Port Chester Clippers

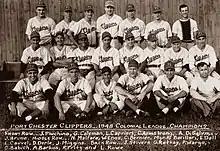
1948 Port Chester Clippers.

In their first season of play, the Port Chester Clippers placed fifth in the Colonial League. The Clippers finished the 1947 regular season with a record of 51–71, playing under manager Al Barillari and missing the four–team playoffs. Port Chester finished 32.5 games behind the pennant winning Waterbury Timers in the regular season standings. Connie Creeden of Port Chester won the Colonial League batting title, hitting .395. Creeden also led the league with 153 hits and was selected to the 1947 Colonial League All–Star team.